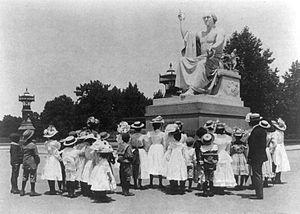
Horatio Greenough, né à Boston le 6 septembre 1805 et mort à Somerville le 18 décembre 1852 est un sculpteur néoclassique américain du XIXᵉ siècle.